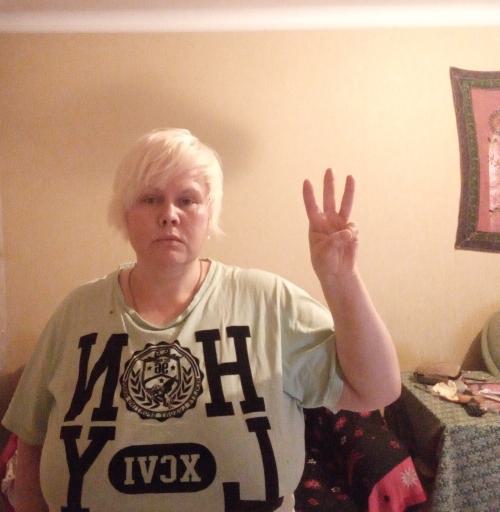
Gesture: three